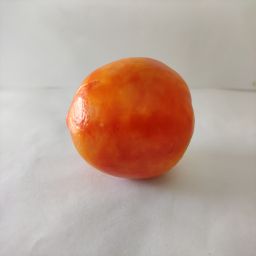
Crop: Tomato
Quality: Ripe